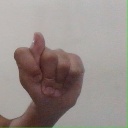
अक्षर: ट